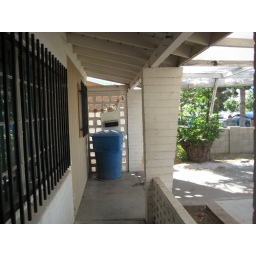
standing in front of doorway looking west. front door faces north